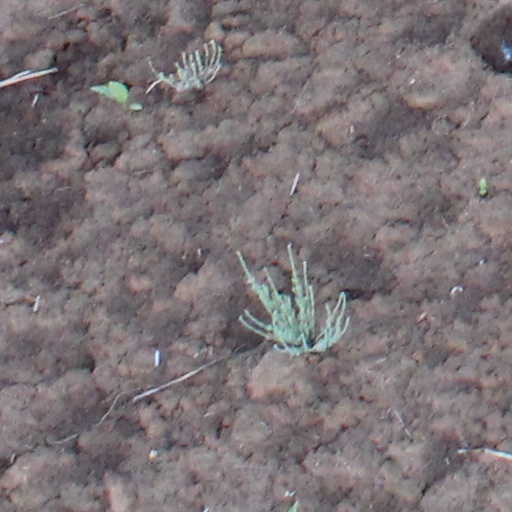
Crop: wheat